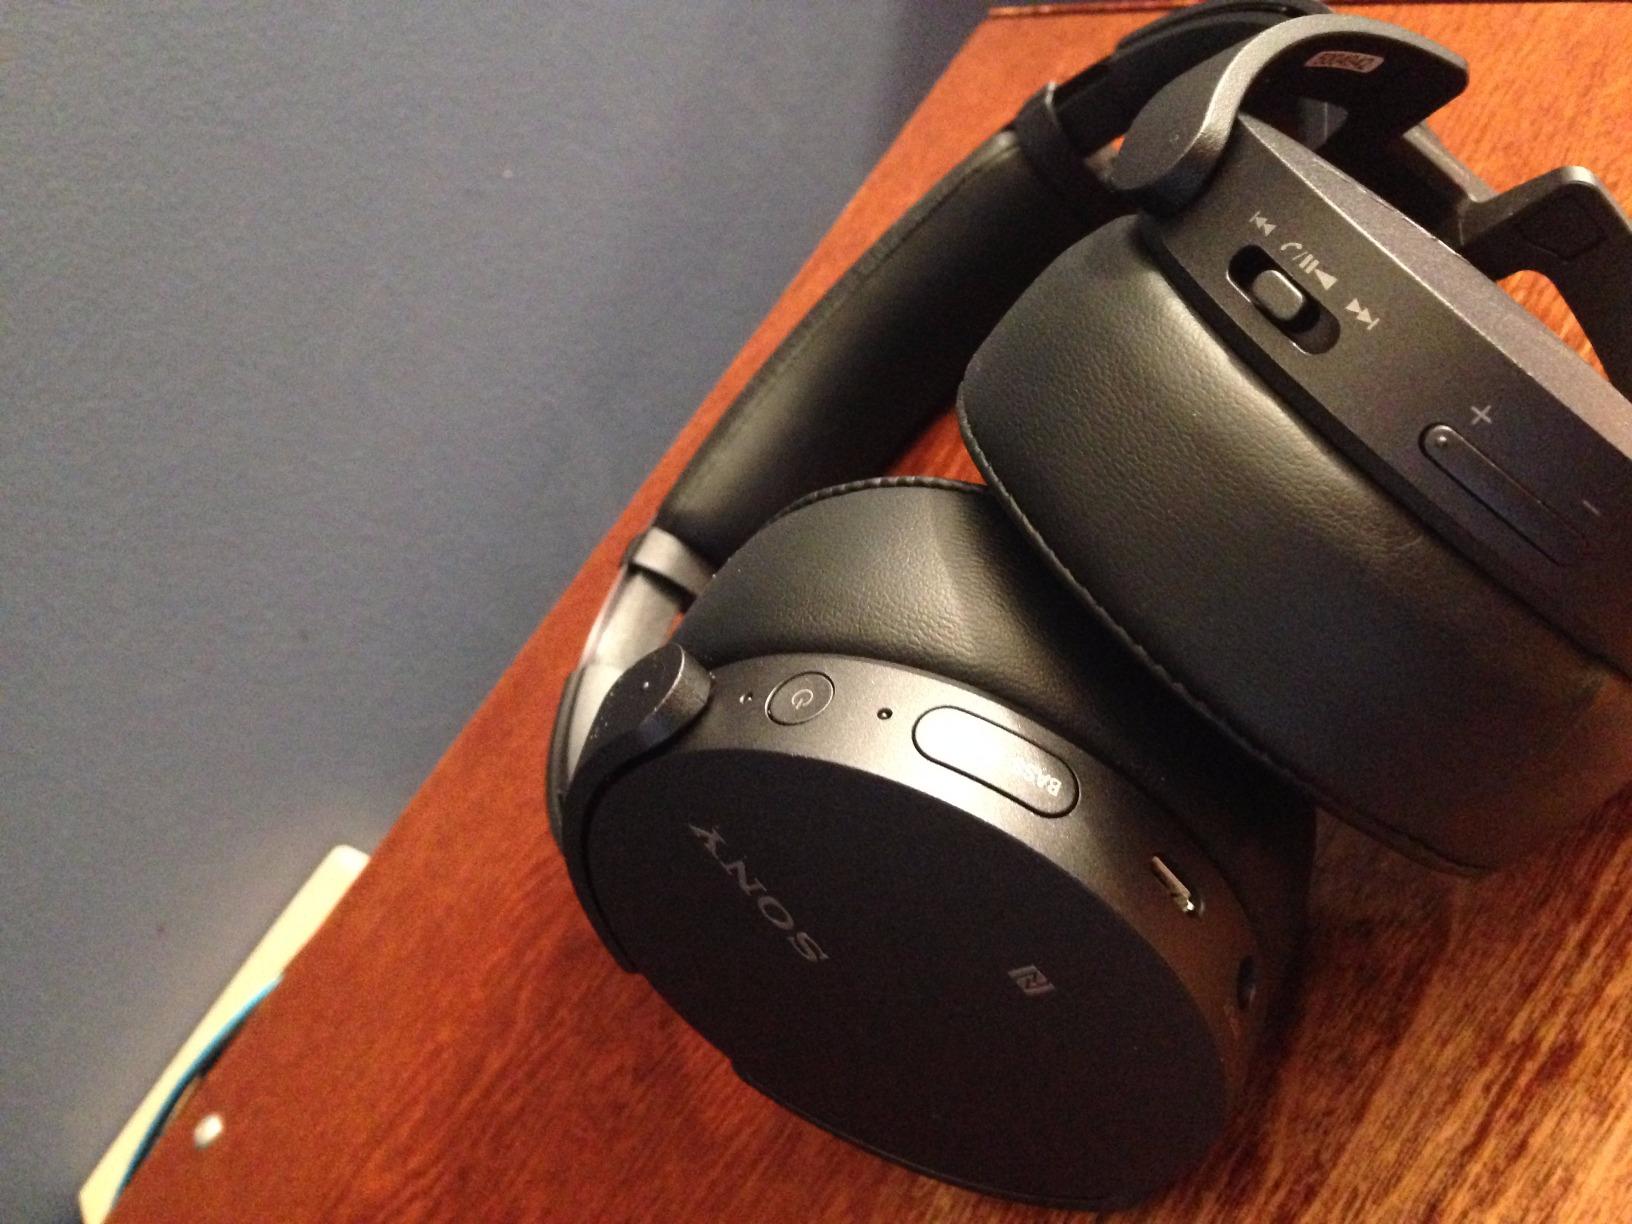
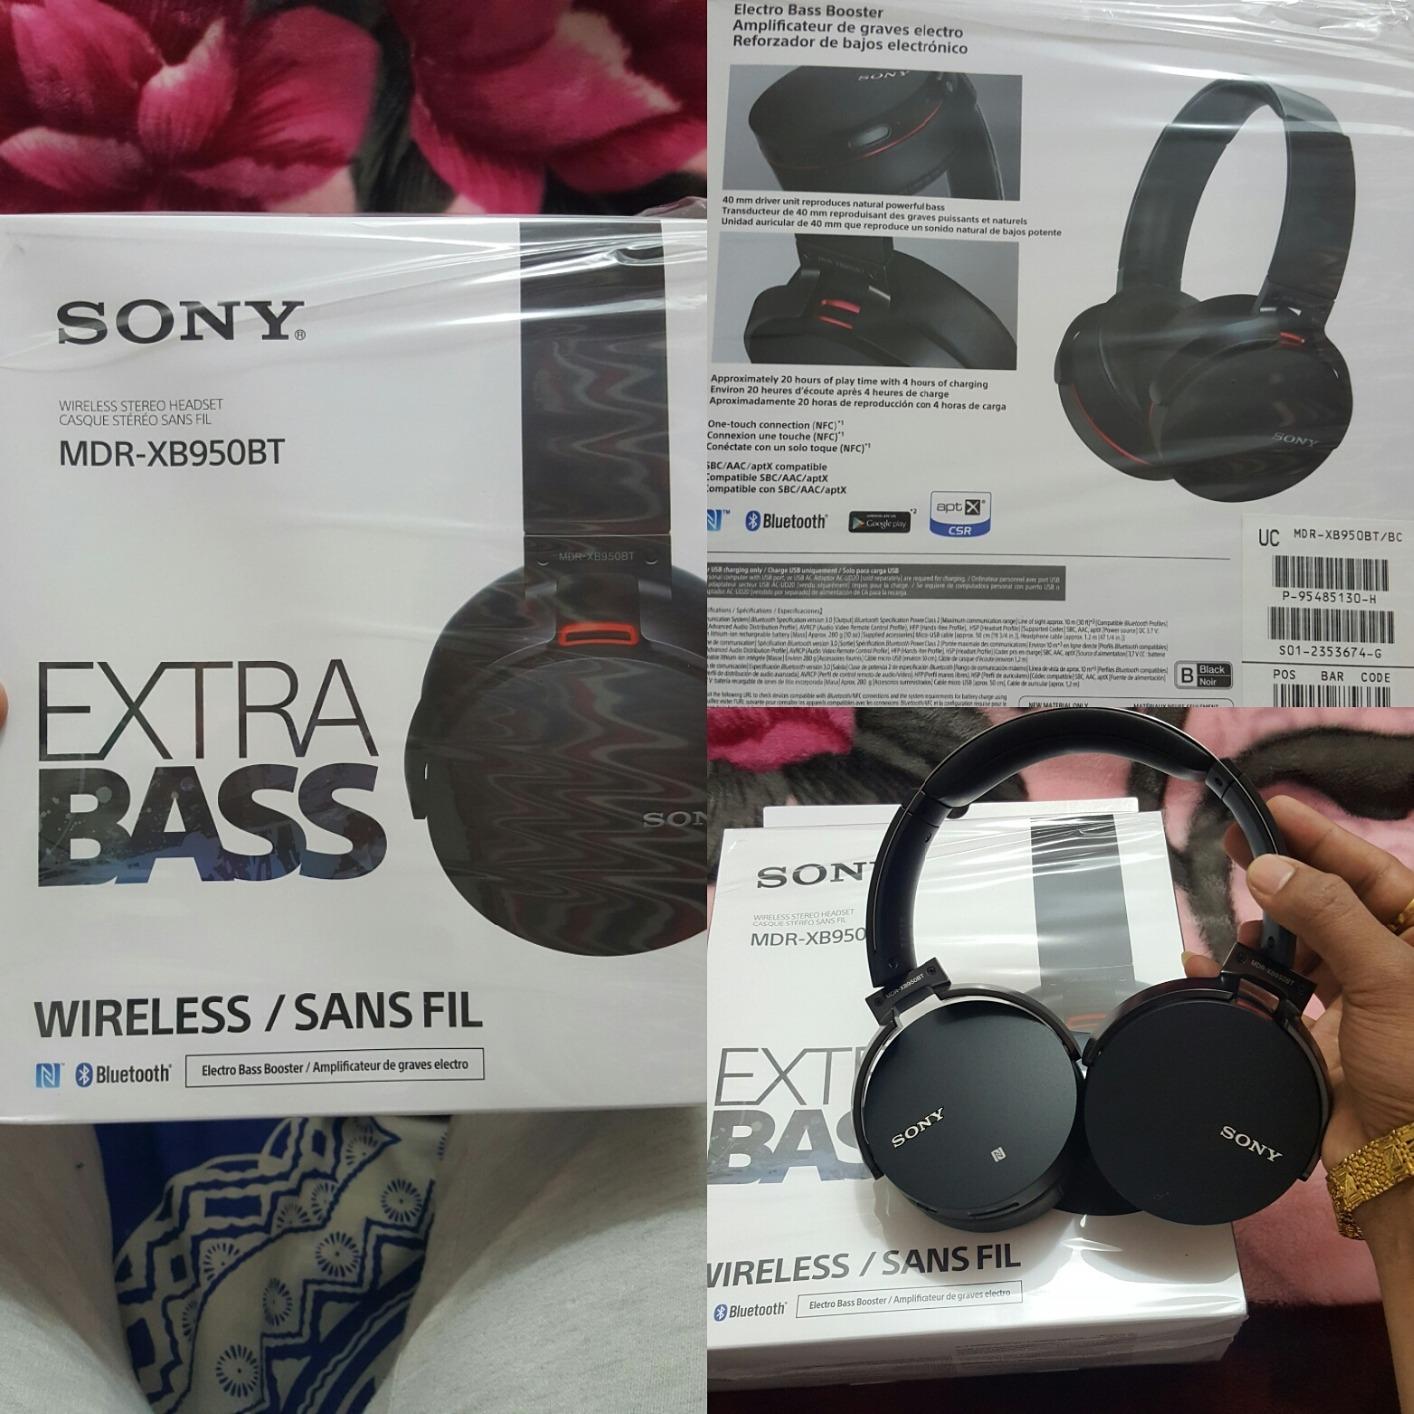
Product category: headphones
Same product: no